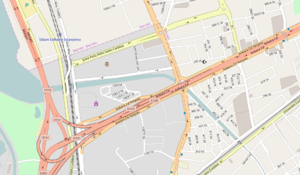
L'attentat d'Izmir est un attentat terroriste au véhicule piégé suivi d'une fusillade qui se sont déroulés le 5 janvier 2017 devant le palais de justice d'Izmir, en Turquie. Il fait 2 morts et 6 blessés.